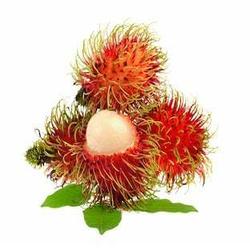
Label: Rambutan